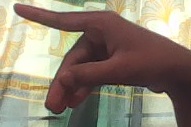
ASL sign: P